BioBus

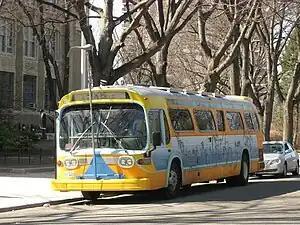
The New York BioBus, an ex-Golden Gate Transit coach, outside DeWitt Clinton High School, March 2009.

Biobus is a novel concept in science education involving a bus that has been equipped as a self-contained, mobile laboratory used to educate K-12 students in biology basics. The bus may also be used for other audiences such as community organizations. Typically, a school or organization requests a visit, and the bus, staffed by scientists, arrives onsite so that it can involve students in participatory science experiments and presentations. The objective is to demonstrate to young people the fun of actual science, as opposed to textbook learning.